University of Alberta

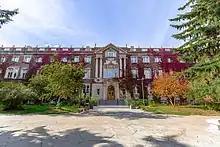
Old Arts Building, University of Alberta campus, designed by Percy Erskine Nobbs & Frank Darling 1909–10.

The university was chartered in 1906 in Edmonton, Alberta as a single, public provincial university through the "University Act", passed during the first session of the then-new Legislative Assembly, with Premier Alexander C. Rutherford as the legislation's sponsor. The university was modelled on the American state university, with an emphasis on extension work and applied research. The governance was modelled on Ontario's "University of Toronto Act" of 1906, with a bicameral system consisting of a senate (faculty) responsible for academic policy, and a board of governors (citizens) controlling financial policy and having formal authority in all other matters. The president, appointed by the board, was to provide a link between the two bodies and perform institutional leadership.